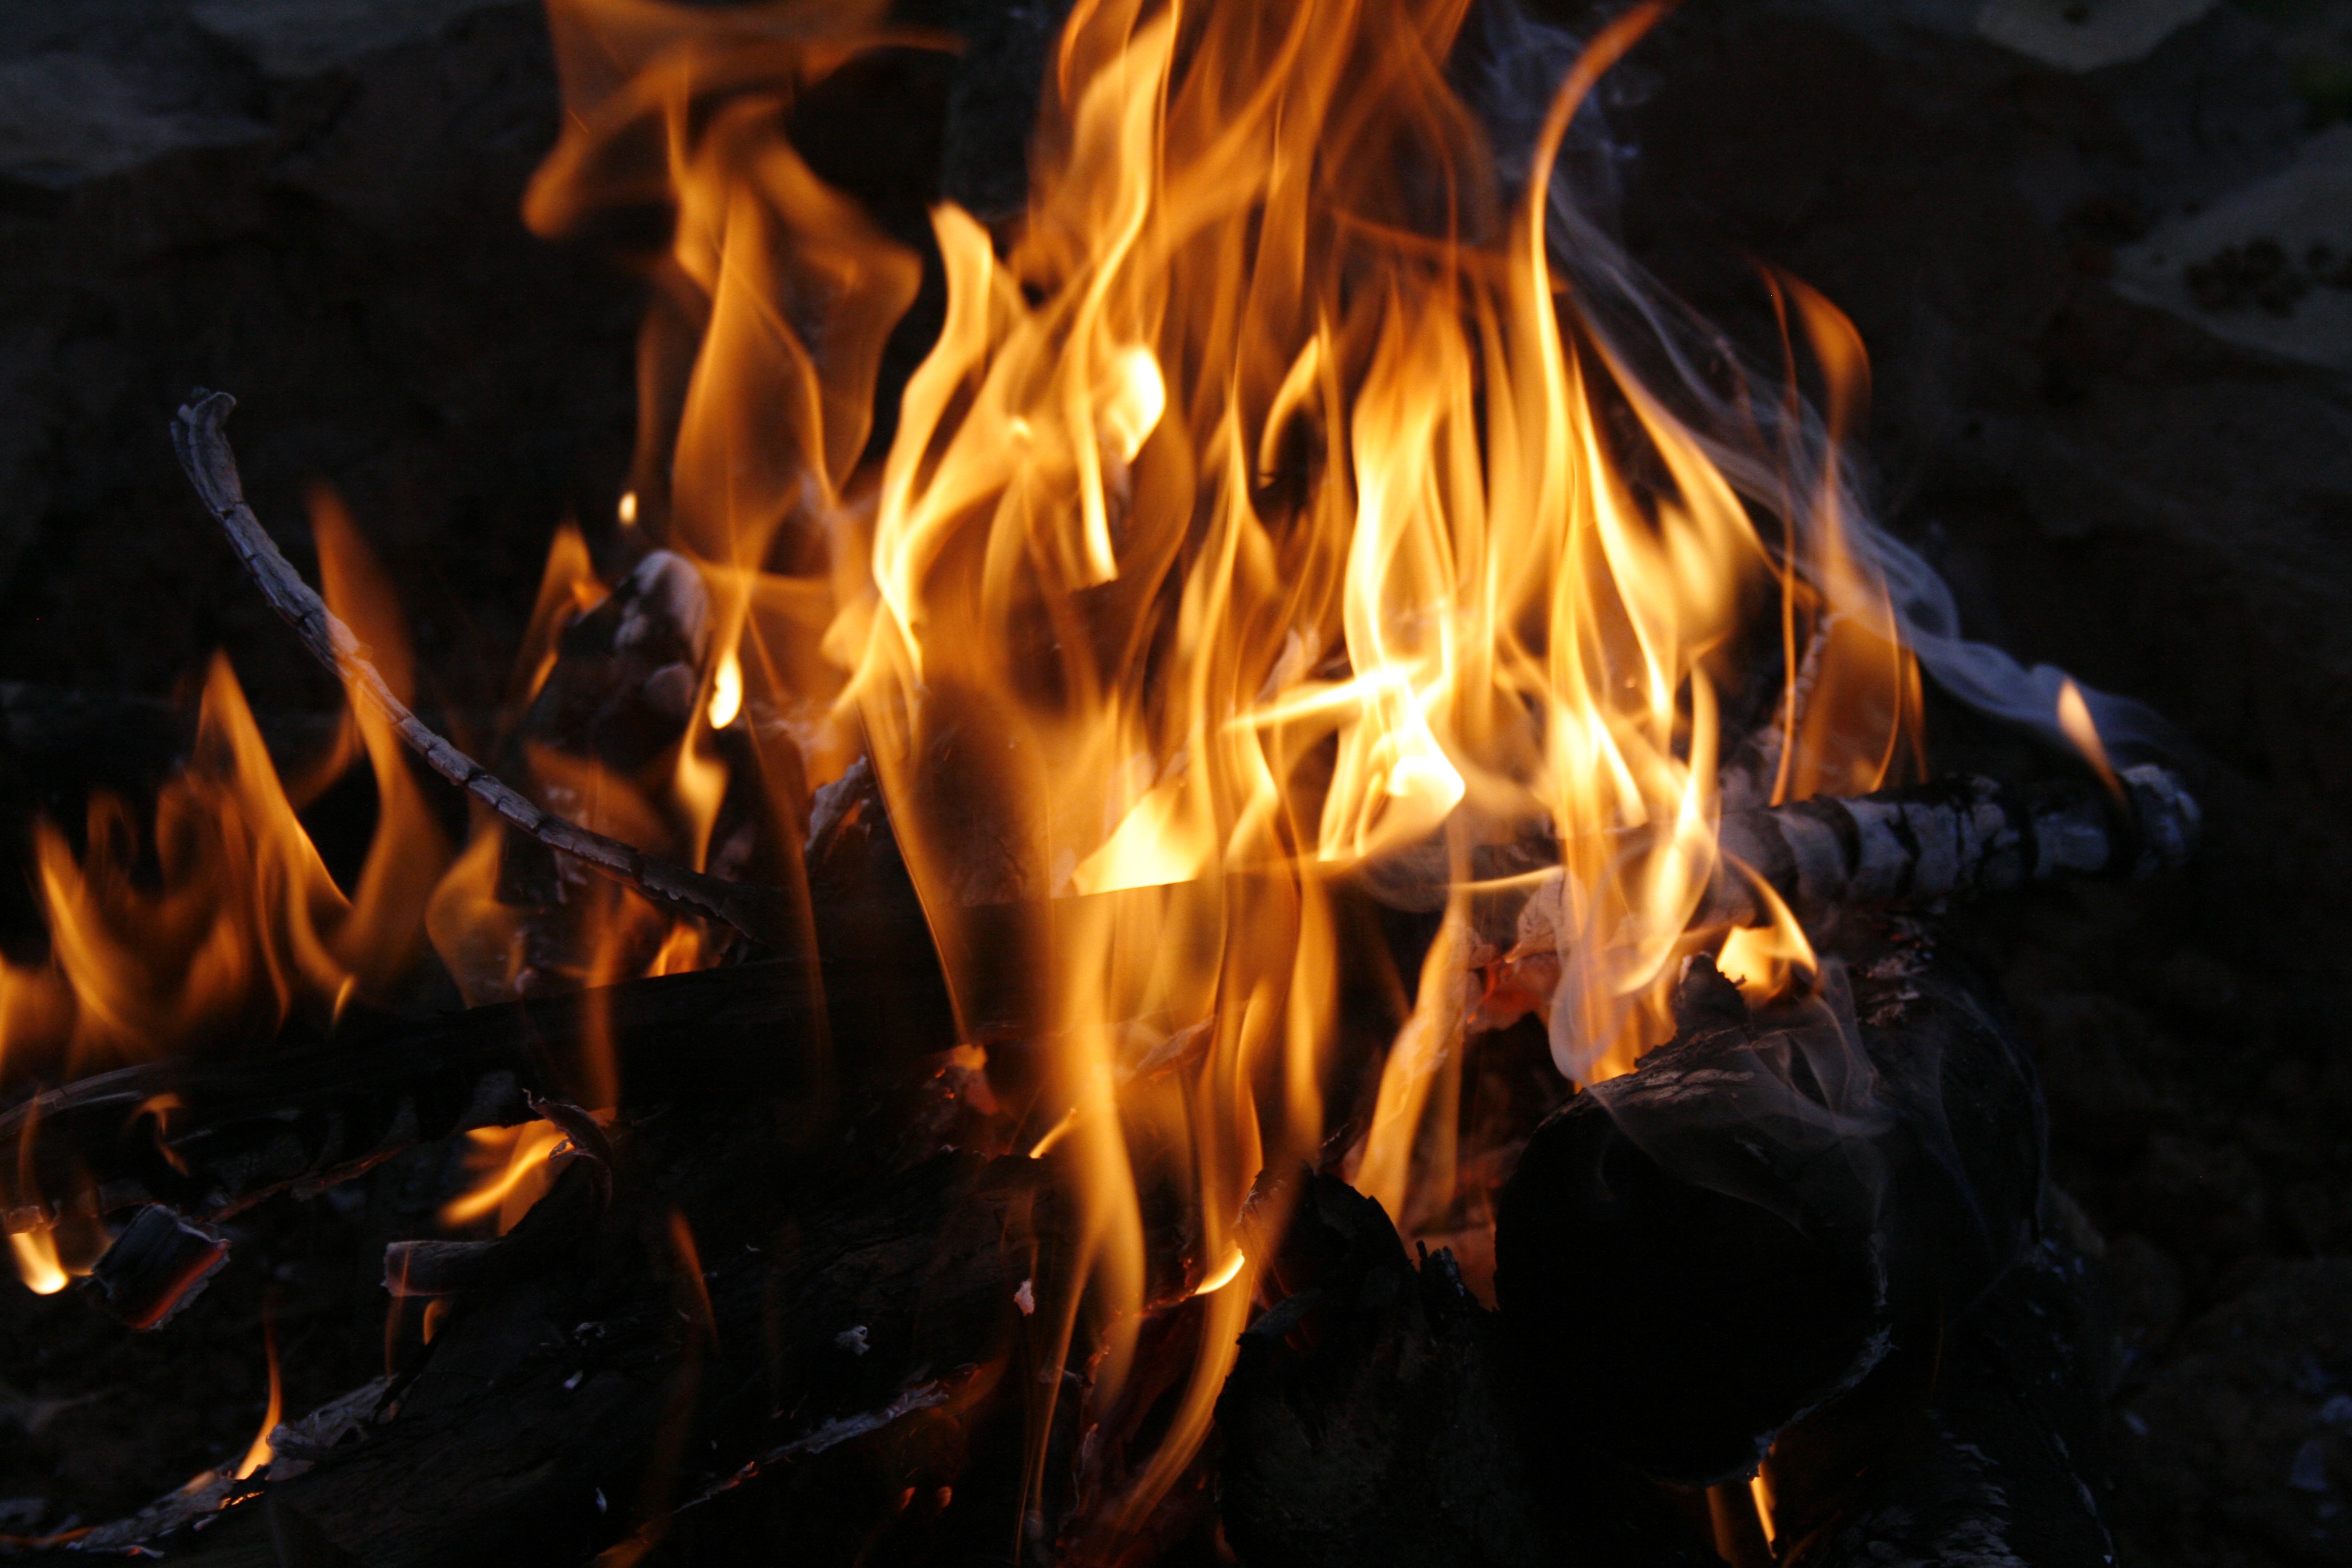
wood, night, smoke, flame, fire, glow, campfire, leisure, bonfire, burn, ember, burning, flames